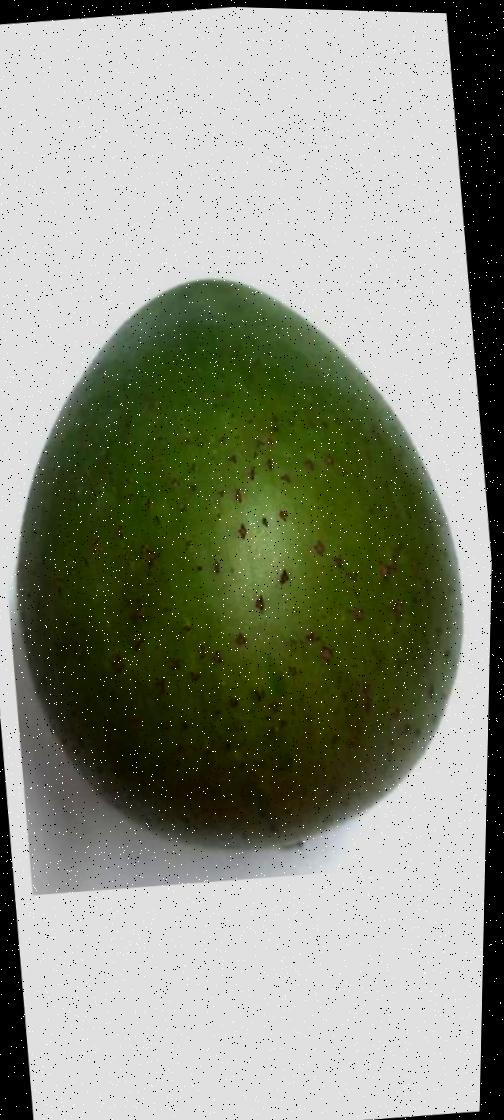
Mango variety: Ashshina Zhinuk